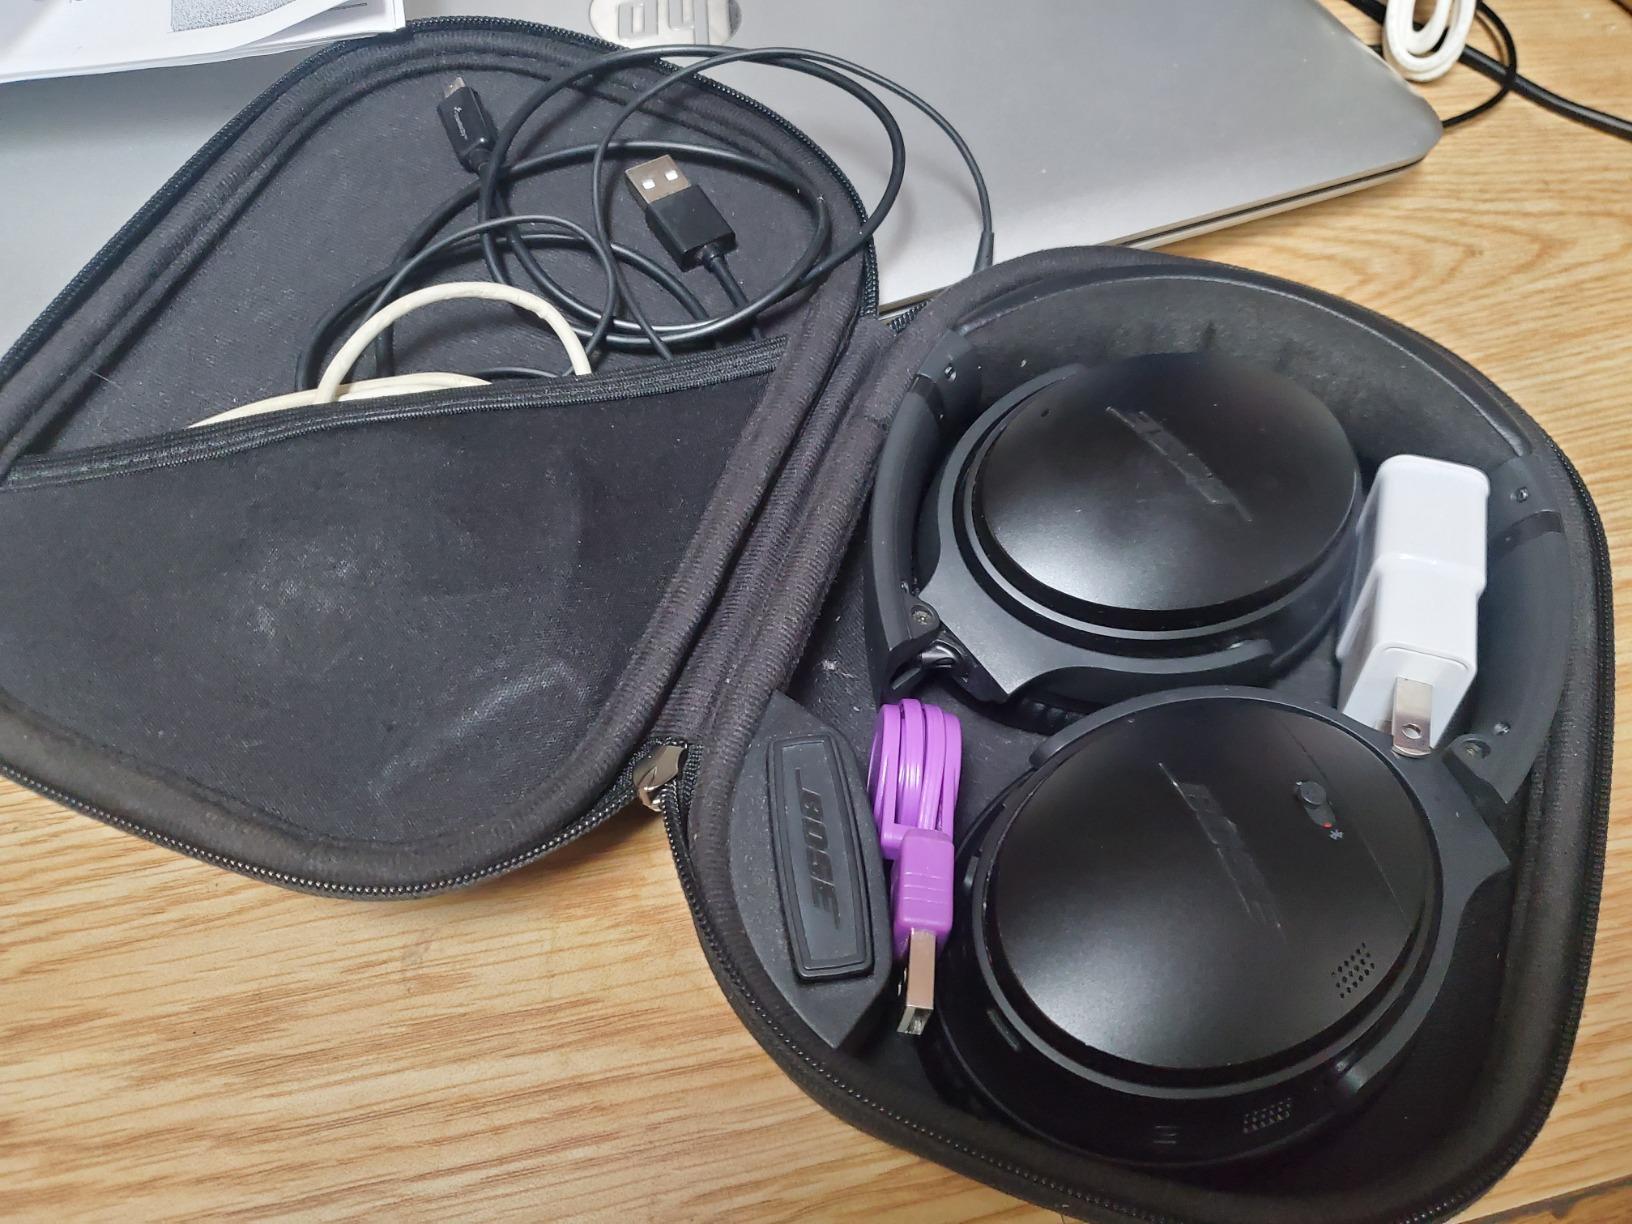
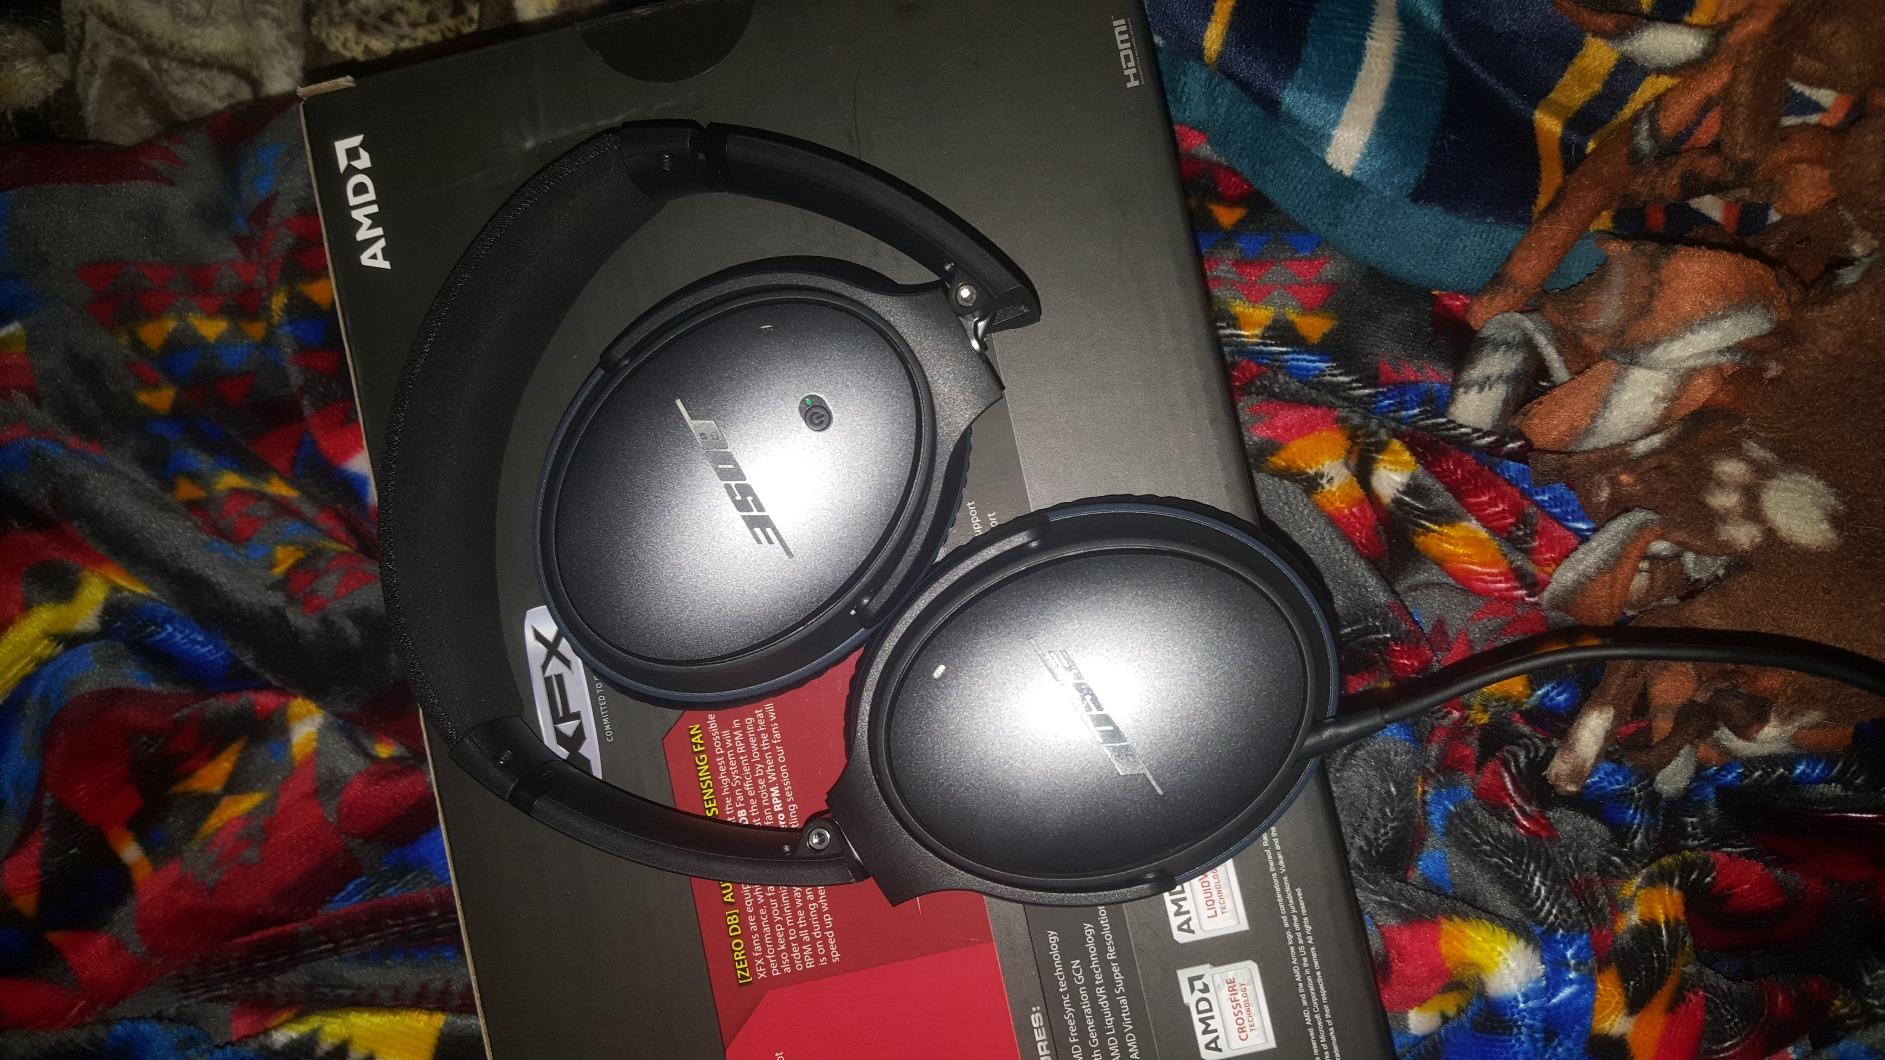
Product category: headphones
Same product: no